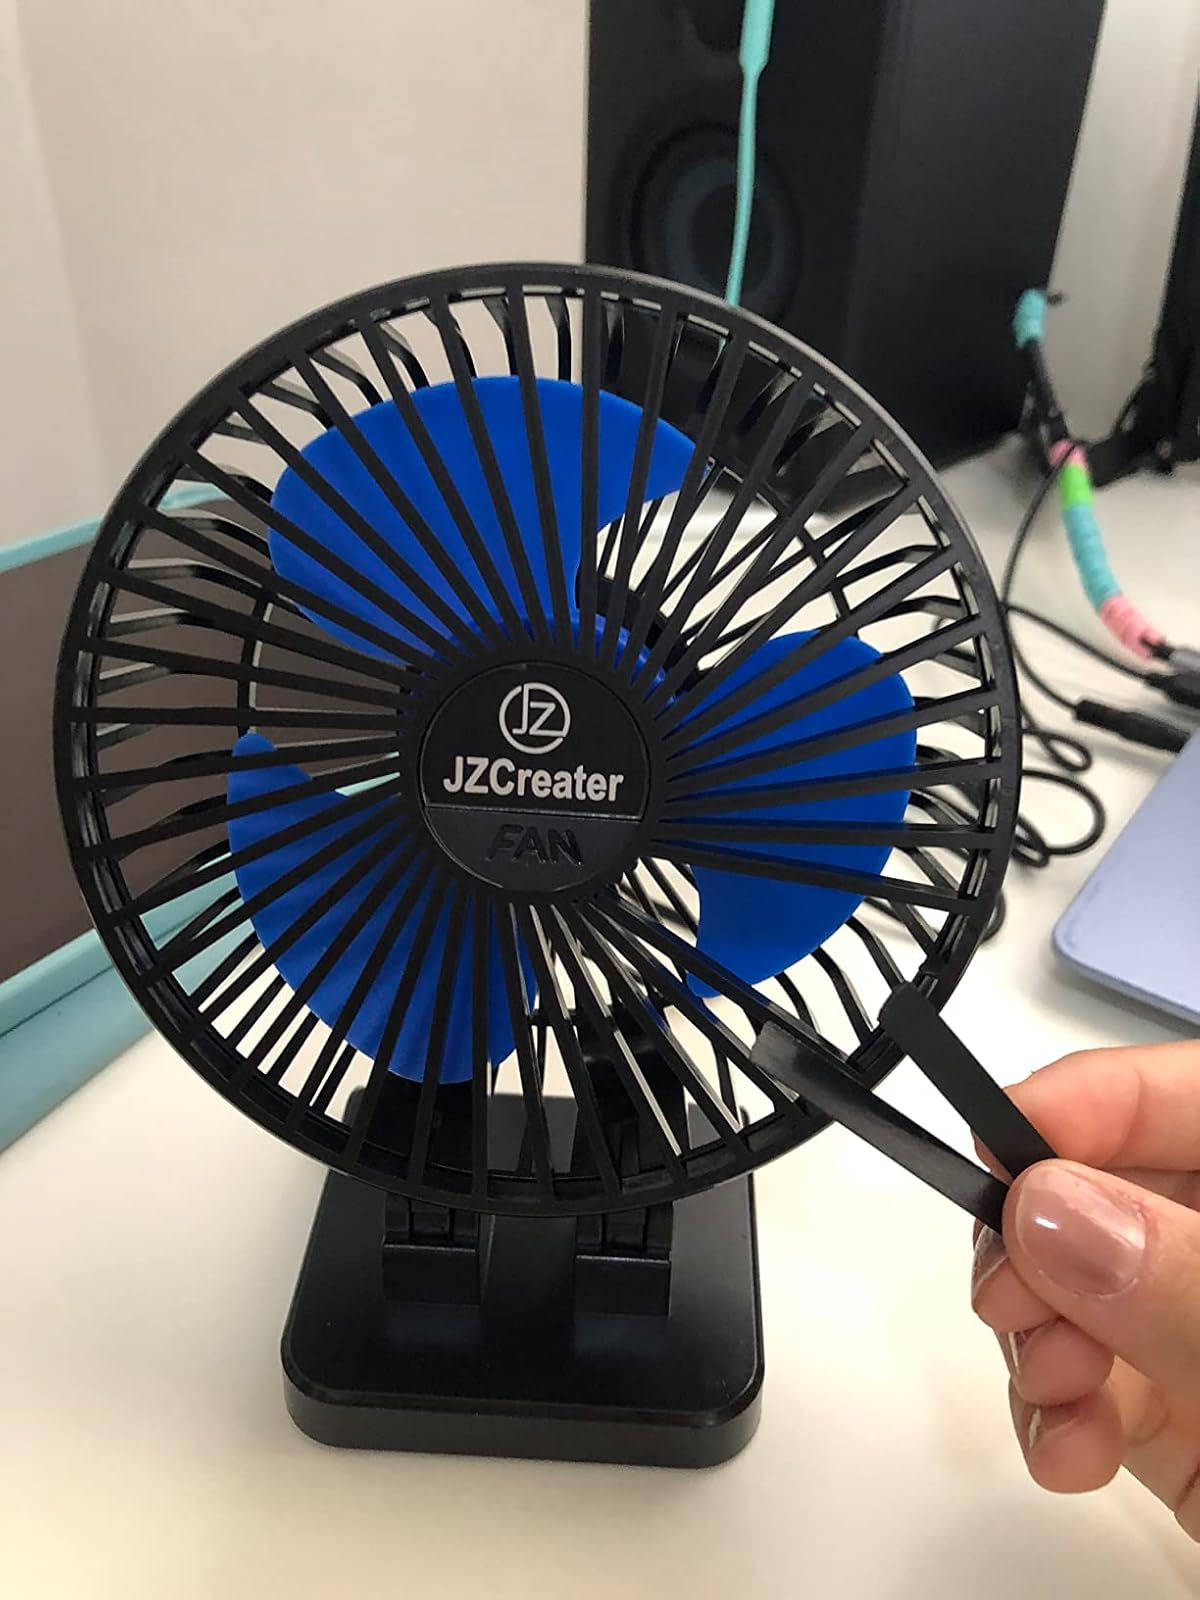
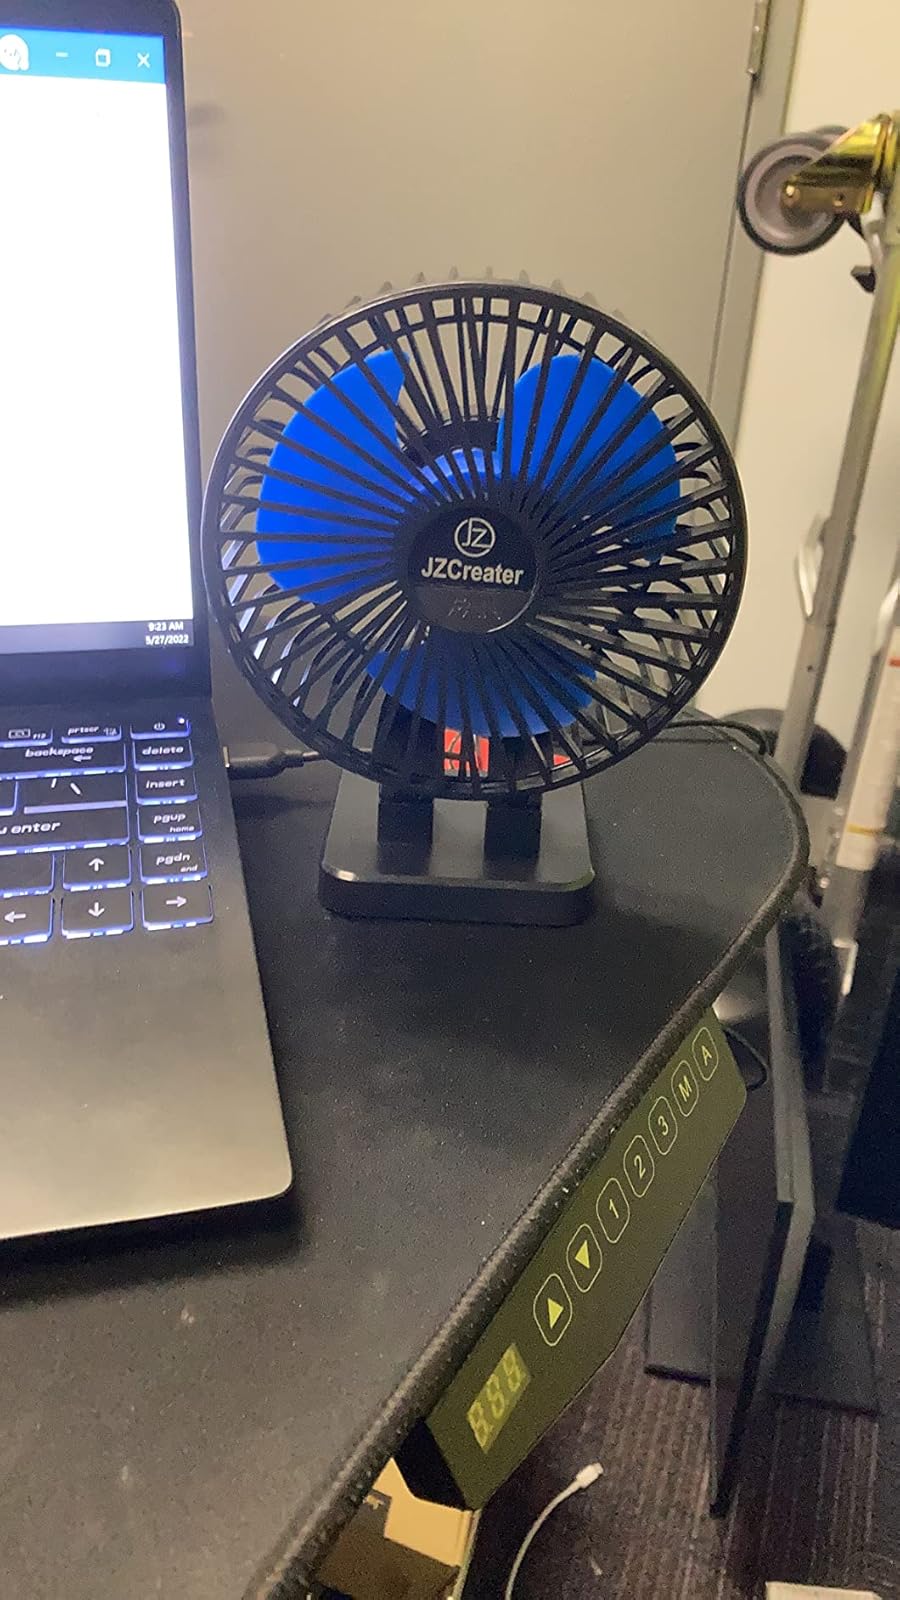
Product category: fan
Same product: yes